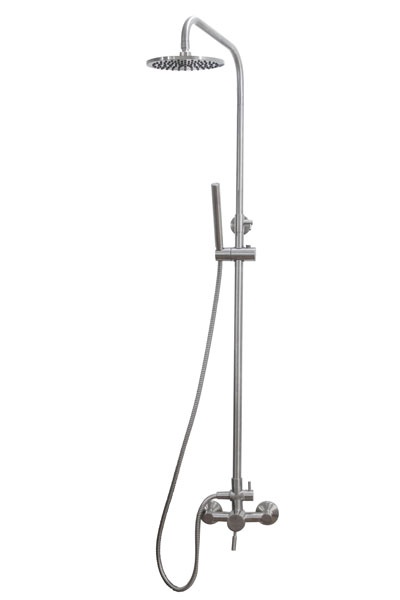
Hot/Cold Hardware
Brand: My Backyard Lodge
Category: Hardware > Plumbing > Plumbing Fixture Hardware & Parts > Shower Parts > Shower Columns